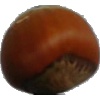
Label: Nut Forest 1